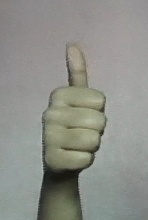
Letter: aleff